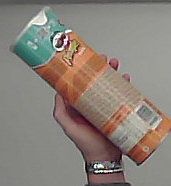
Product: pringles_paprika